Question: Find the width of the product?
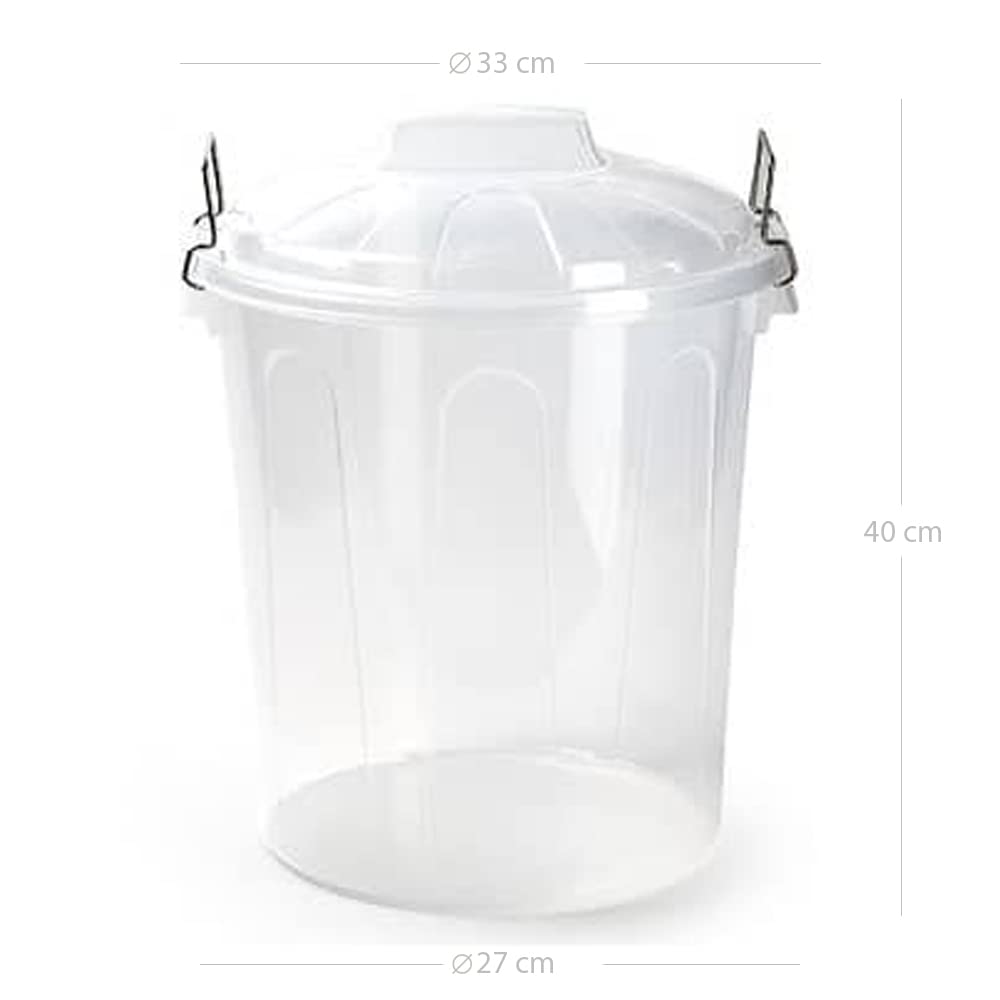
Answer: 27.0 centimetre